Cultural depictions of Stonehenge

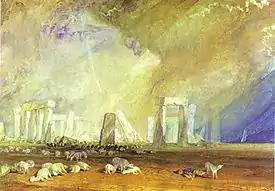
J. M. W. Turner's depiction of the monument (1825-1828)

The very nature of the barren Wiltshire landscape and Salisbury Plain became particularly notable for the apparently miraculous powers that created Stonehenge. William Wordsworth wrote